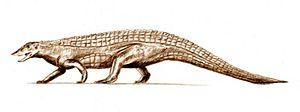
Les Aetosauria ou aétosaures forment un ordre fossile de reptiles diapsides herbivores, qui connut une brève période de prospérité au Trias supérieur.
Stagonolepis est un genre éteint de reptiles archosaures appartenant à l'ordre des aétosaures ayant vécu en Europe et en Amérique du Nord au Trias supérieur.
Le Carnien est le premier étage stratigraphique du Trias supérieur. Il est situé entre 237 Ma et 227 Ma environ. Il est précédé par le Ladinien, dernier étage du Trias moyen et suivi par le Norien, deuxième étage stratigraphique du Trias supérieur.